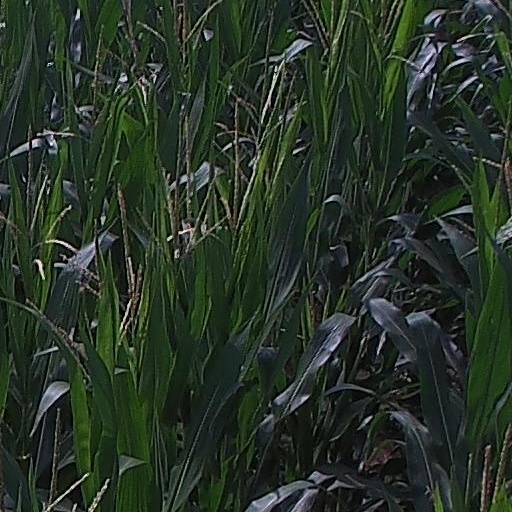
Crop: maize; corn